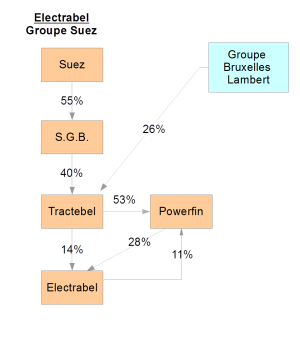
Organigramme de la société Electrabel en 1990
Electrabel est une société anonyme de droit belge fondée statutairement en 1905. Son nom actuel date de 1990, à l’issue de la fusion des sociétés Intercom, Ebes et Unerg.